1894 New York Giants season

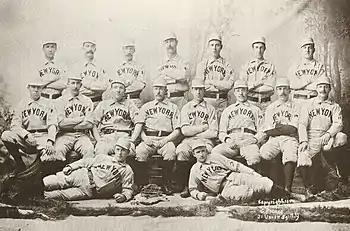
1894 New York Giants

"Note: Pos = Position; G = Games played; AB = At bats; H = Hits; Avg. = Batting average; HR = Home runs; RBI = Runs batted in"